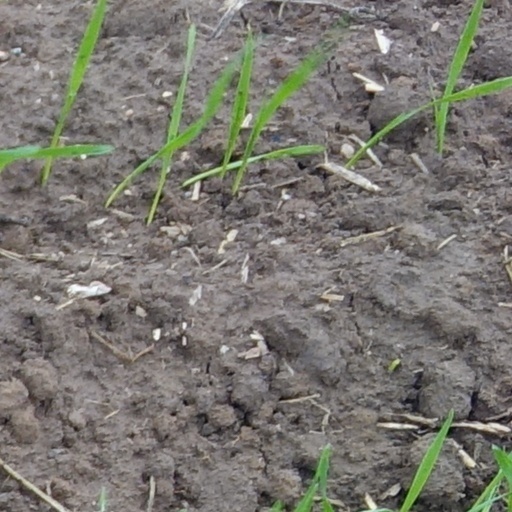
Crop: wheat